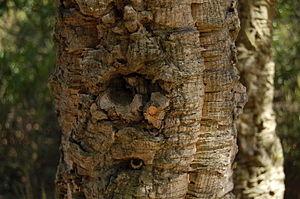
Le Chêne-liège, est un arbre à feuilles persistantes du genre Quercus, famille des Fagacées. Il est exploité pour son écorce qui fournit le liège. Il est parfois appelé le Corcier, le Surier ou Suve.